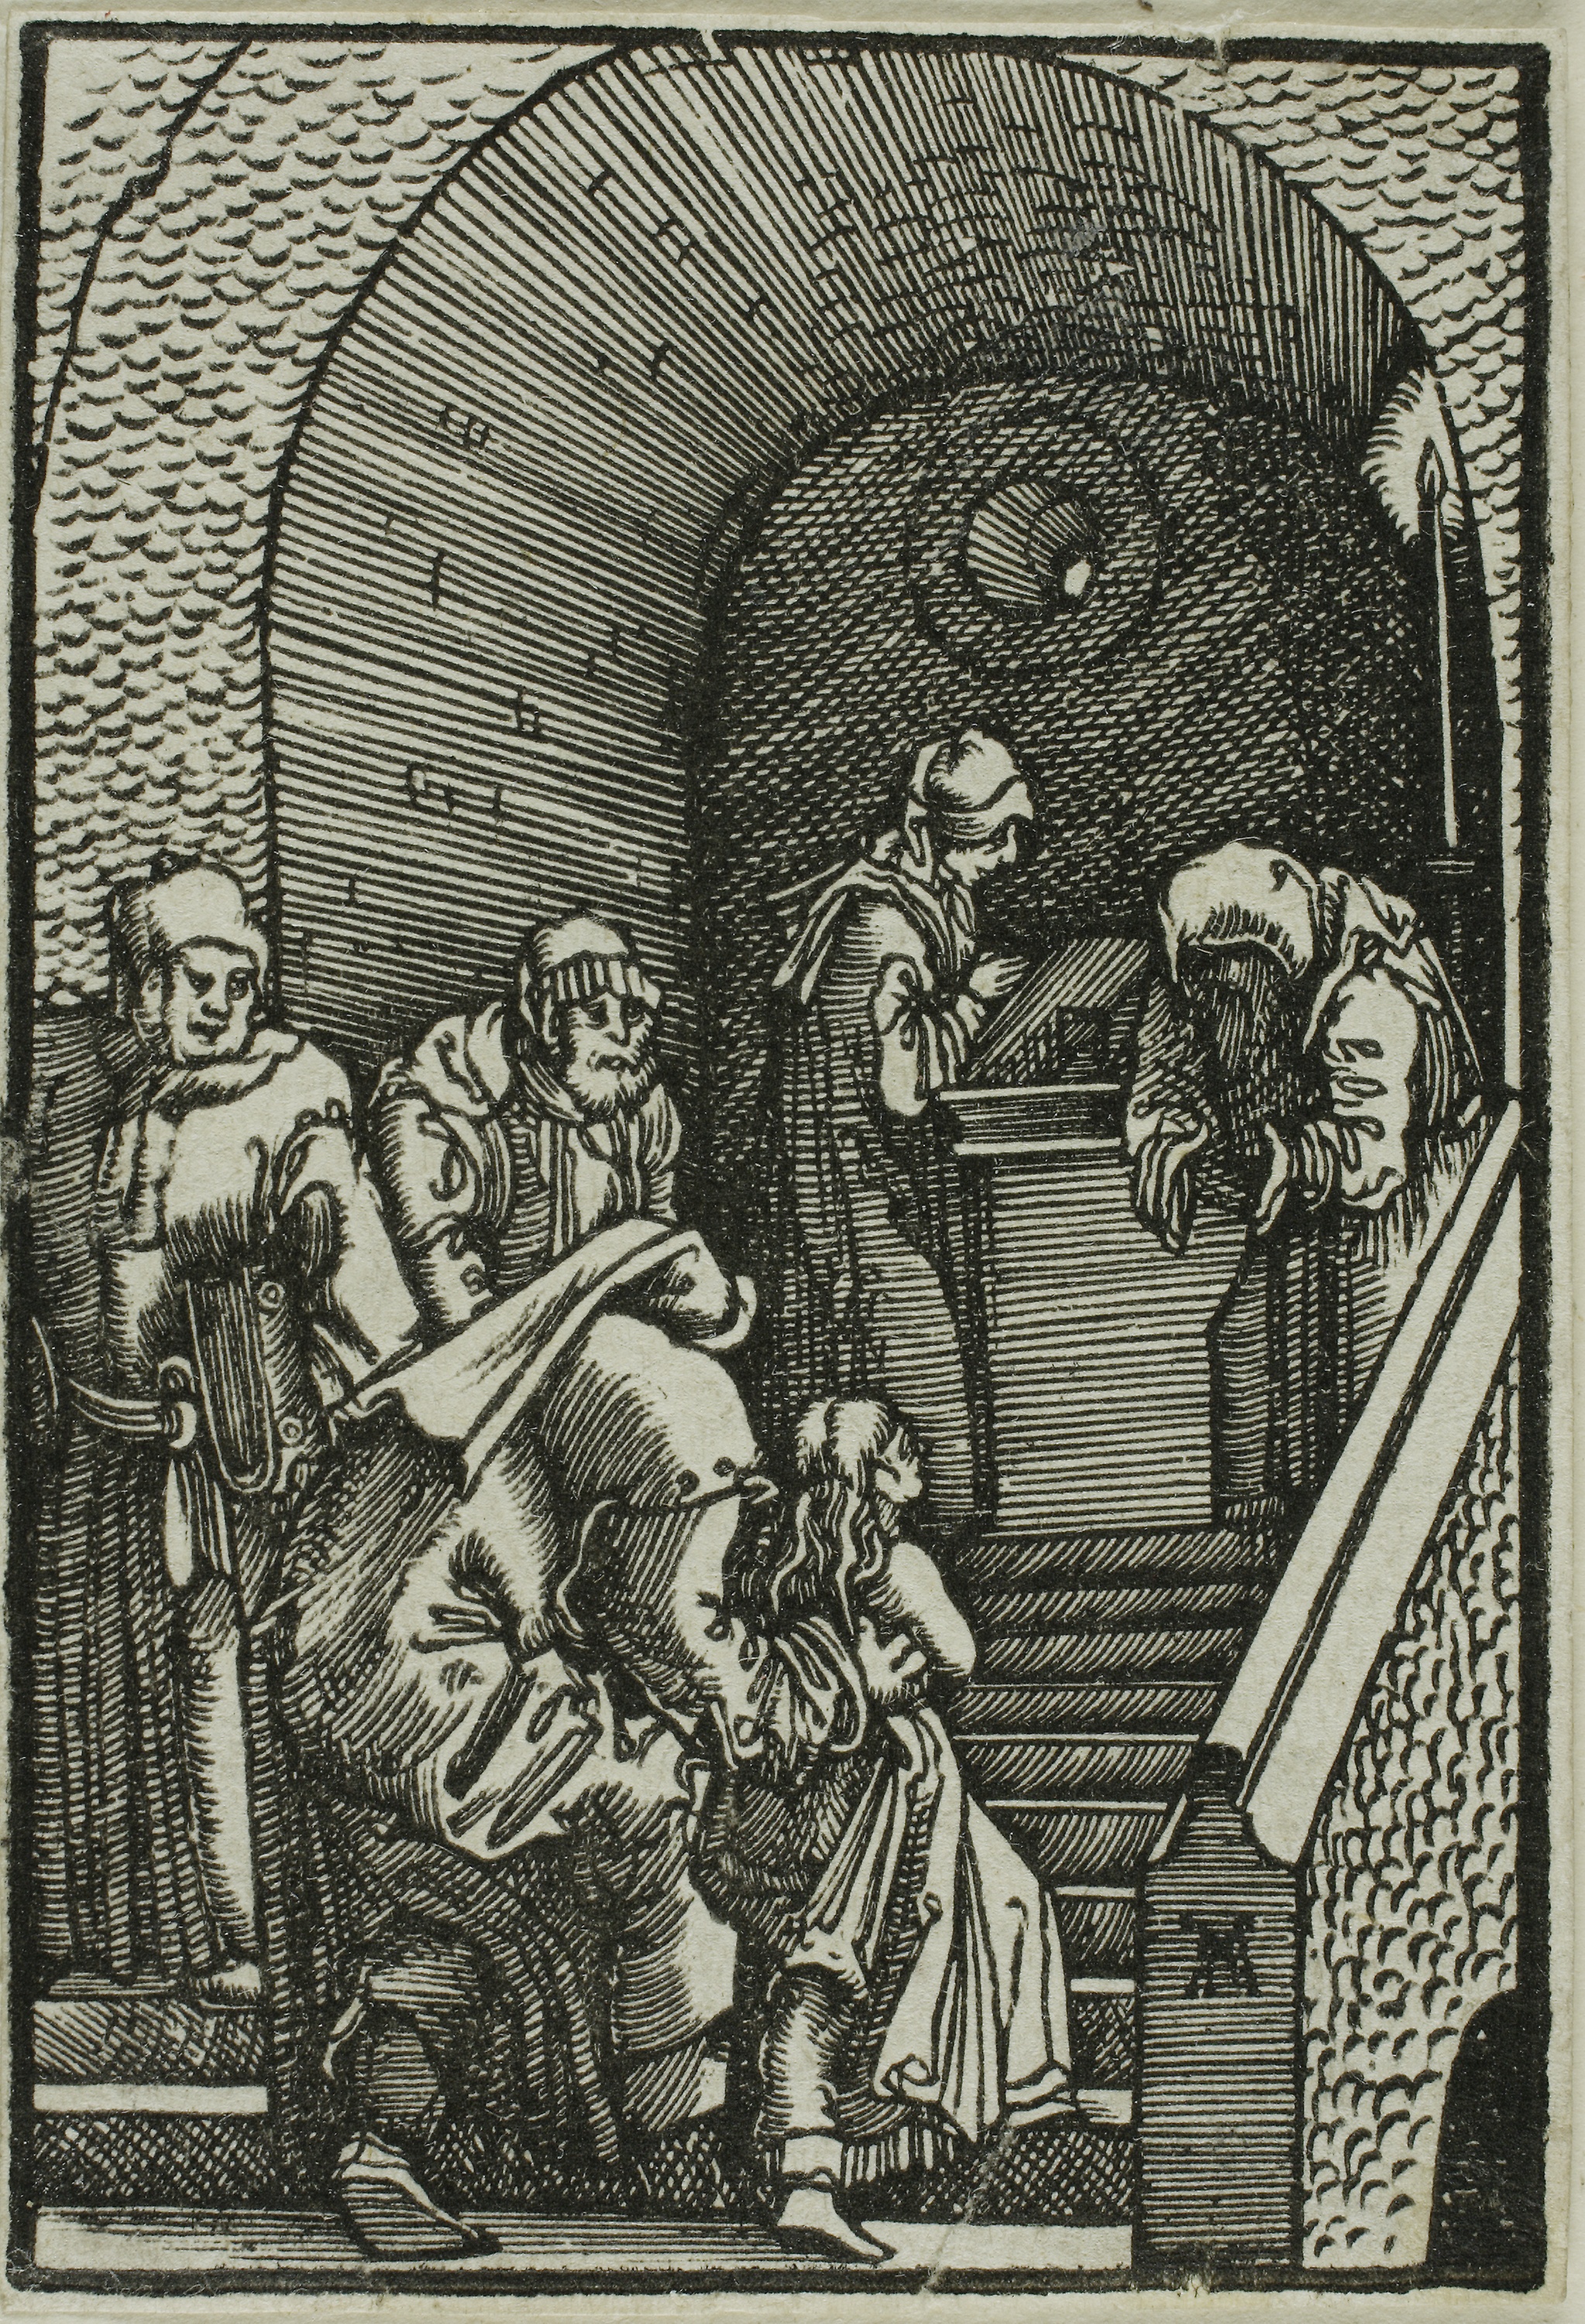
art, history, black and white, monochrome, ancient history, middle ages, illustration, printmaking